Air war during Operation Overlord

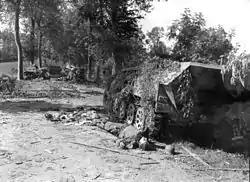
Destroyed German armored personnel carrier and casualties from British Hawker Typhoon air raids

At the time of the invasion, the "Führer"'s orders forbade any discussion of whether the jet aircraft were to be used as fighters or bombers. During a demonstration of the Me 262 in Insterburg in December 1943, Hitler is said to have said to Göring and Adolf Galland: "In this aircraft, which you are presenting to me here as a fighter, I see the lightning bomber with which I will defeat the invasion in the first and weakest phase."